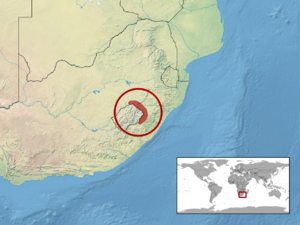
Afroedura nivaria est une espèce de geckos de la famille des Gekkonidae.